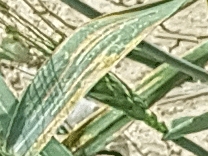
Label: Wheat___Yellow_Rust